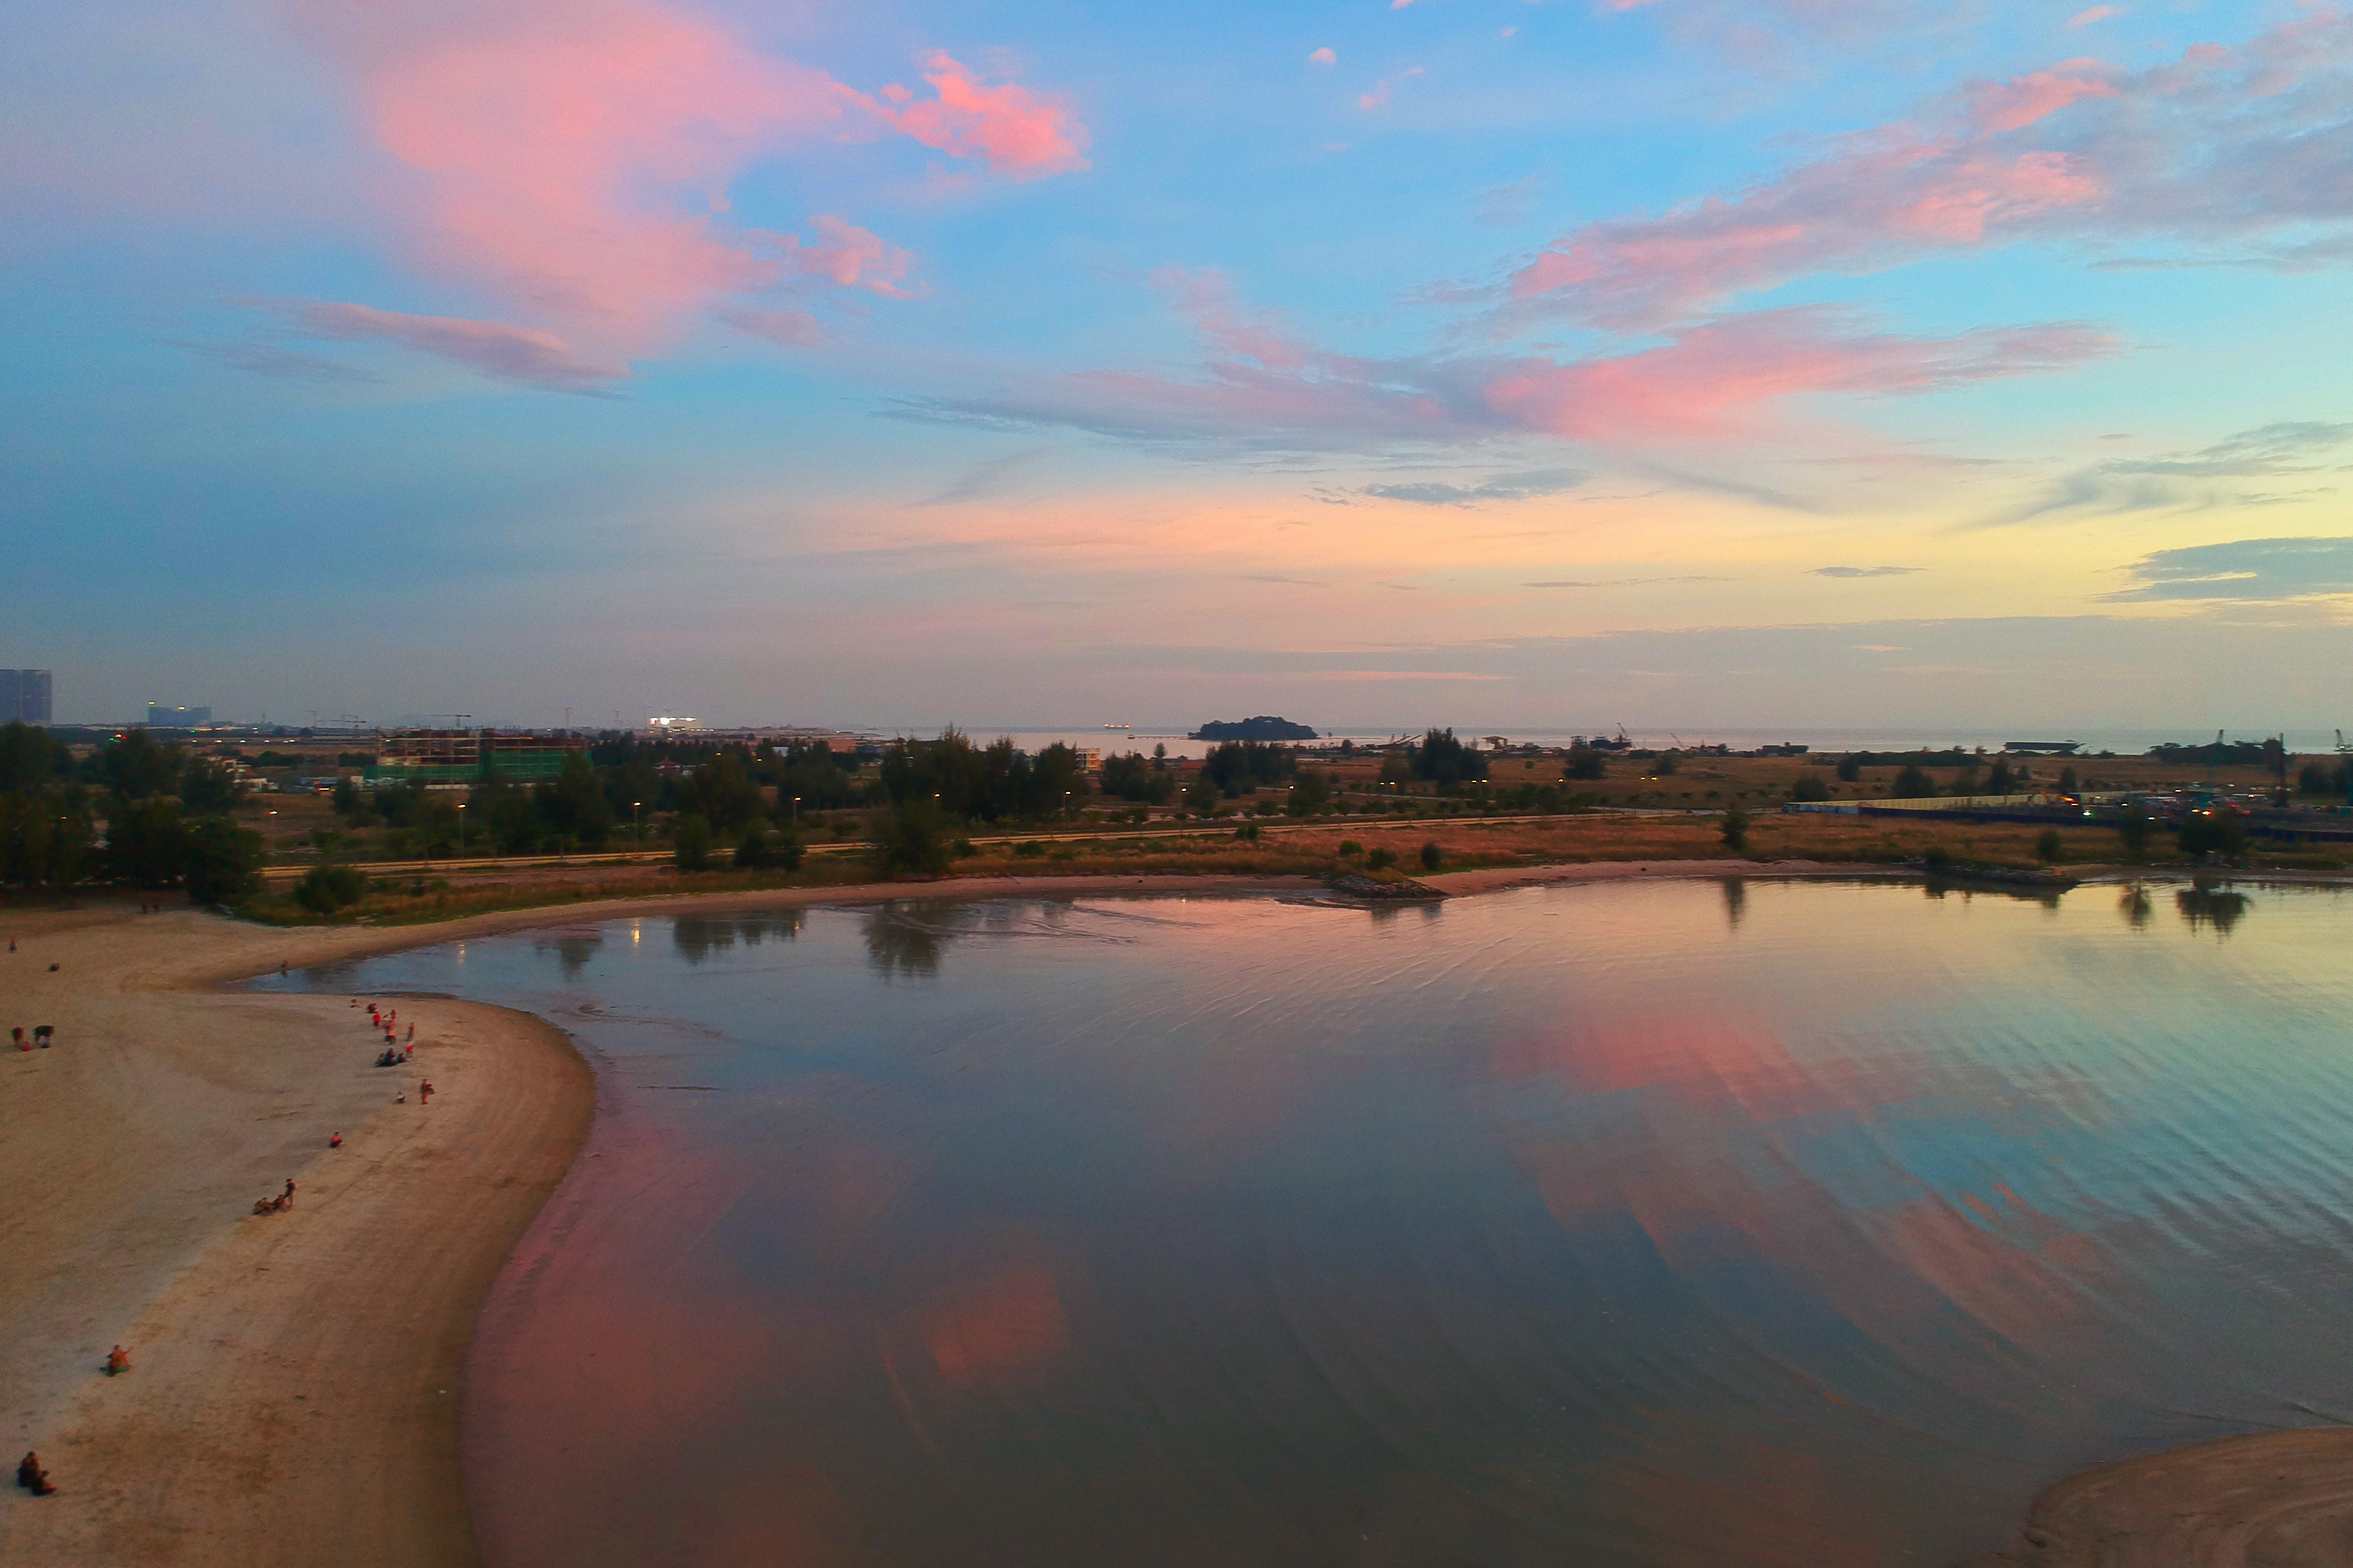
sky, body of water, reflection, water, water resources, cloud, evening, river, dusk, morning, horizon, sunset, sea, afterglow, sunrise, lake, dawn, shore, ocean, coast, tree, landscape, calm, bank, vacation, sunlight, beach, reservoir, bay, city, tourism, estuary, pond